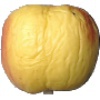
Label: Apple Red Yellow 1